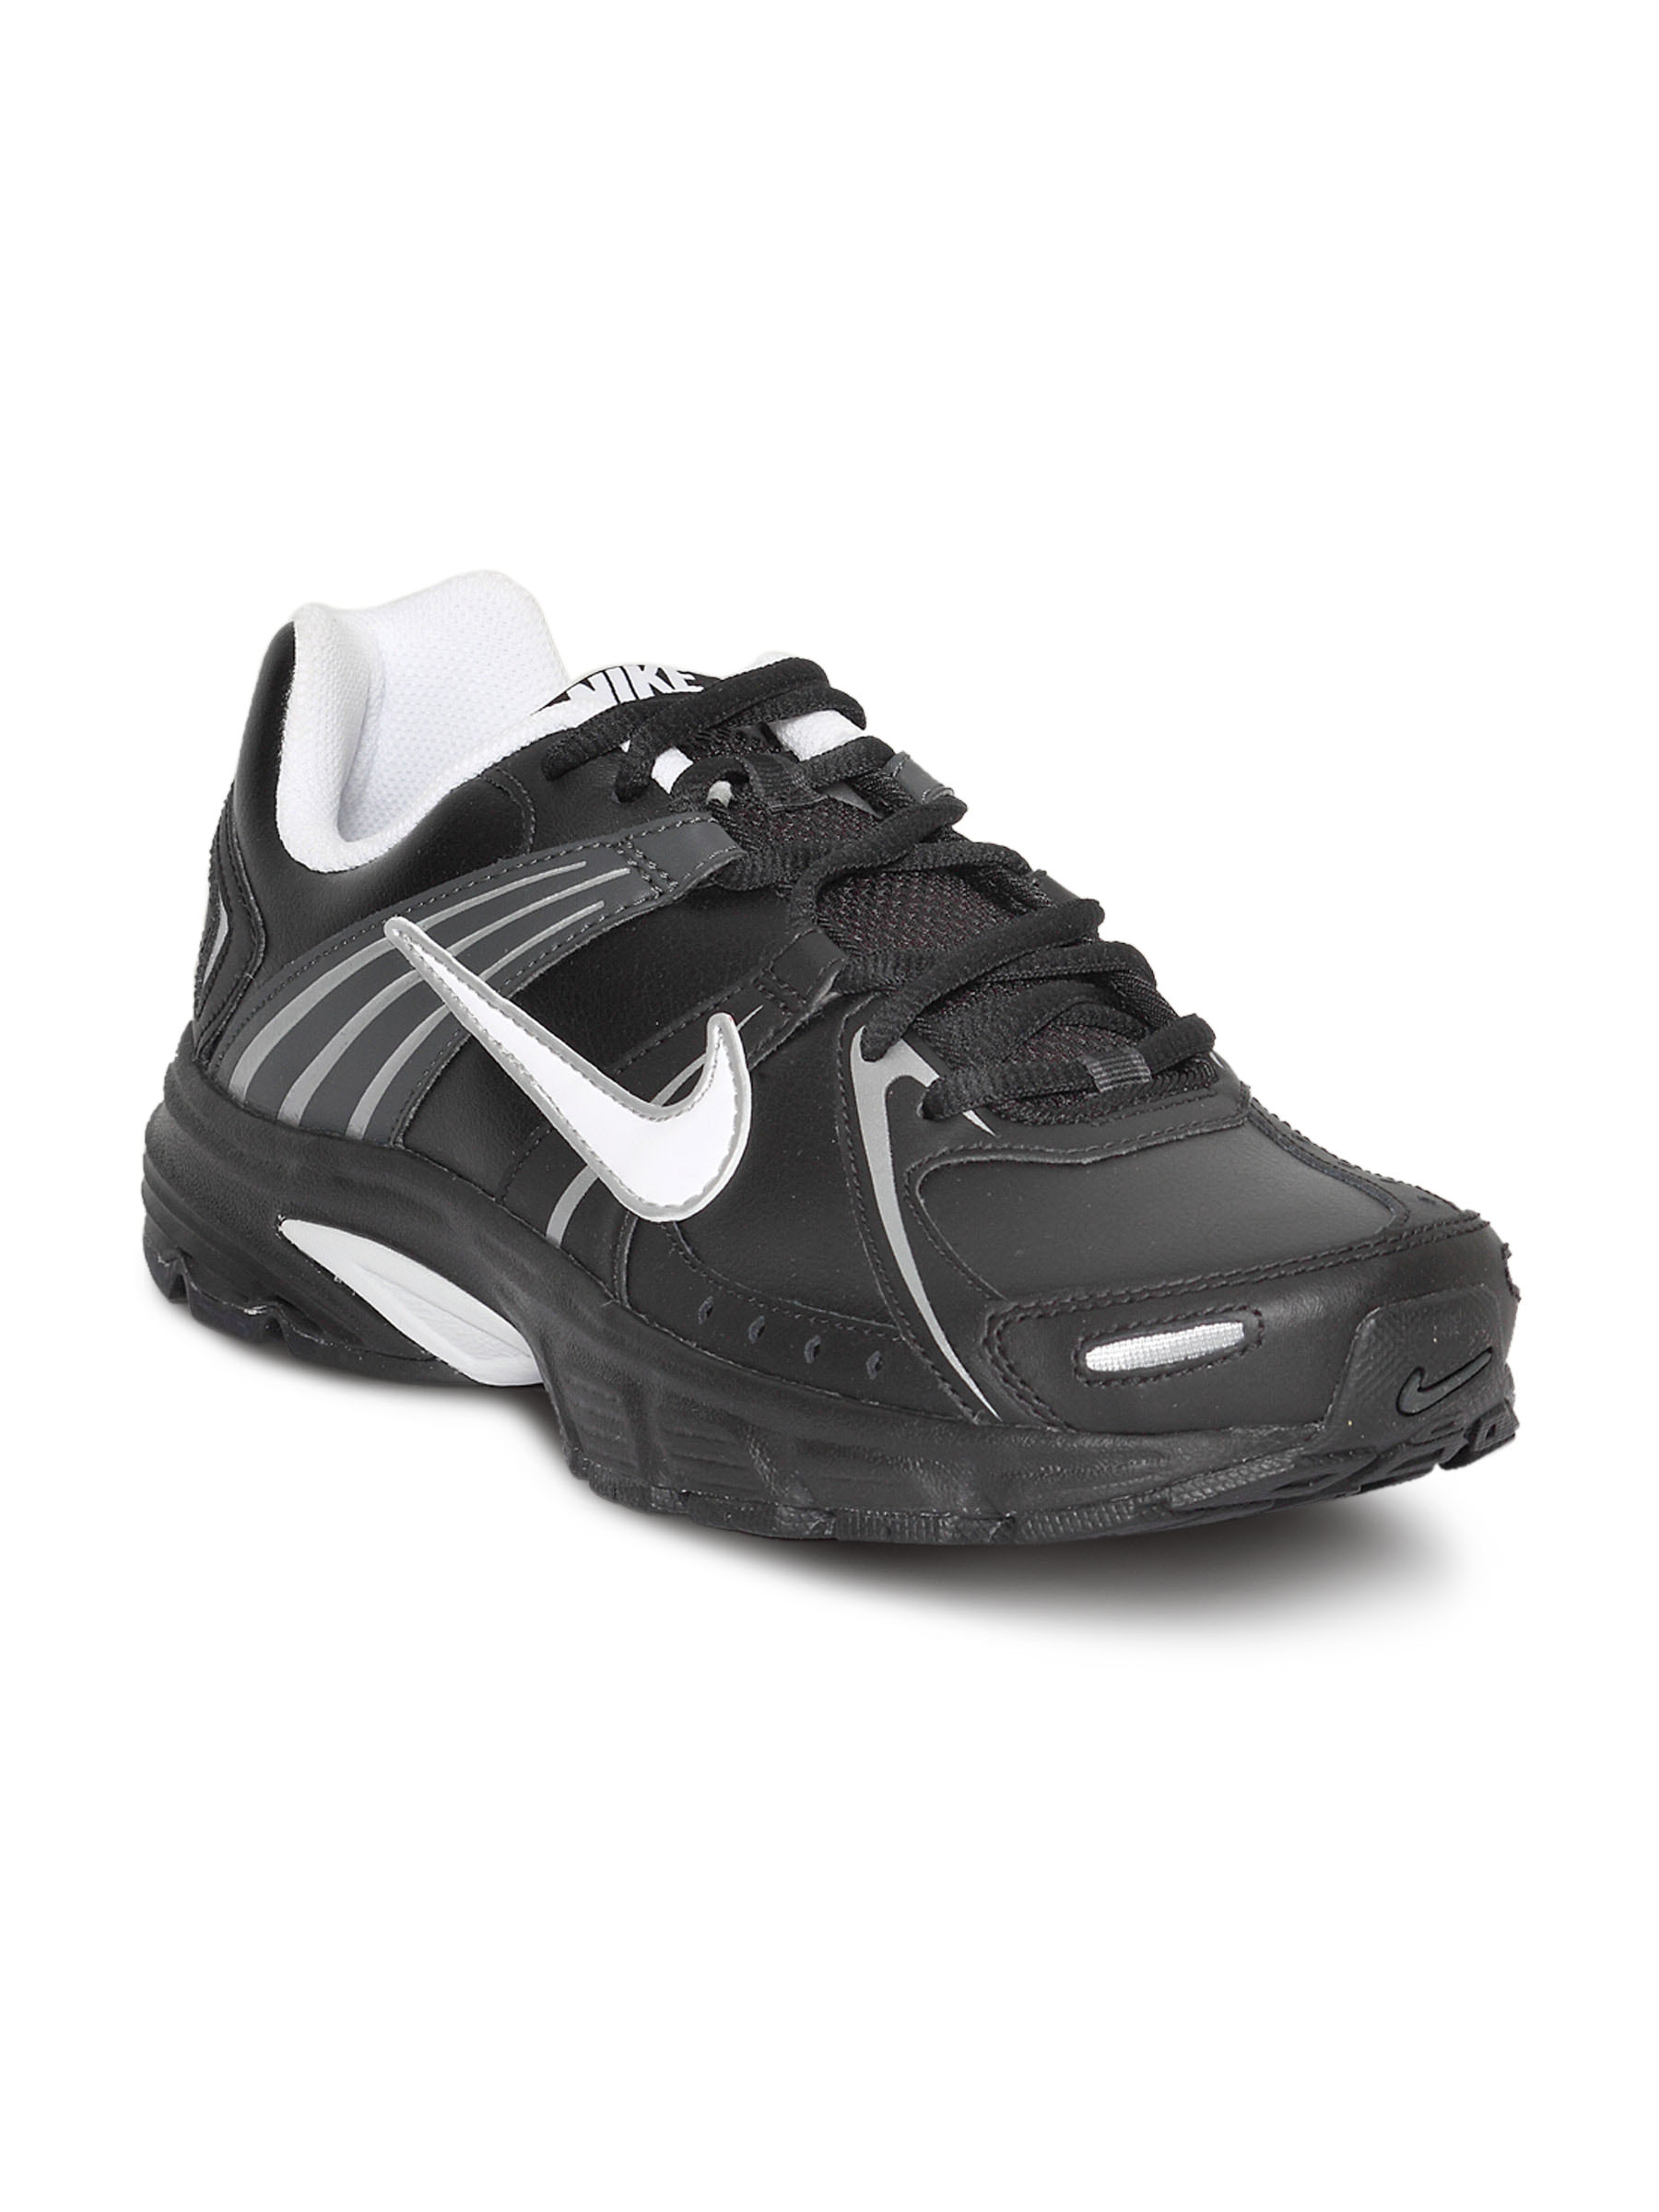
Nike Men's Downshifter Lea Black Shoe
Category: Footwear / Shoes / Sports Shoes
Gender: Men
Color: Black
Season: Summer 2011
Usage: Sports